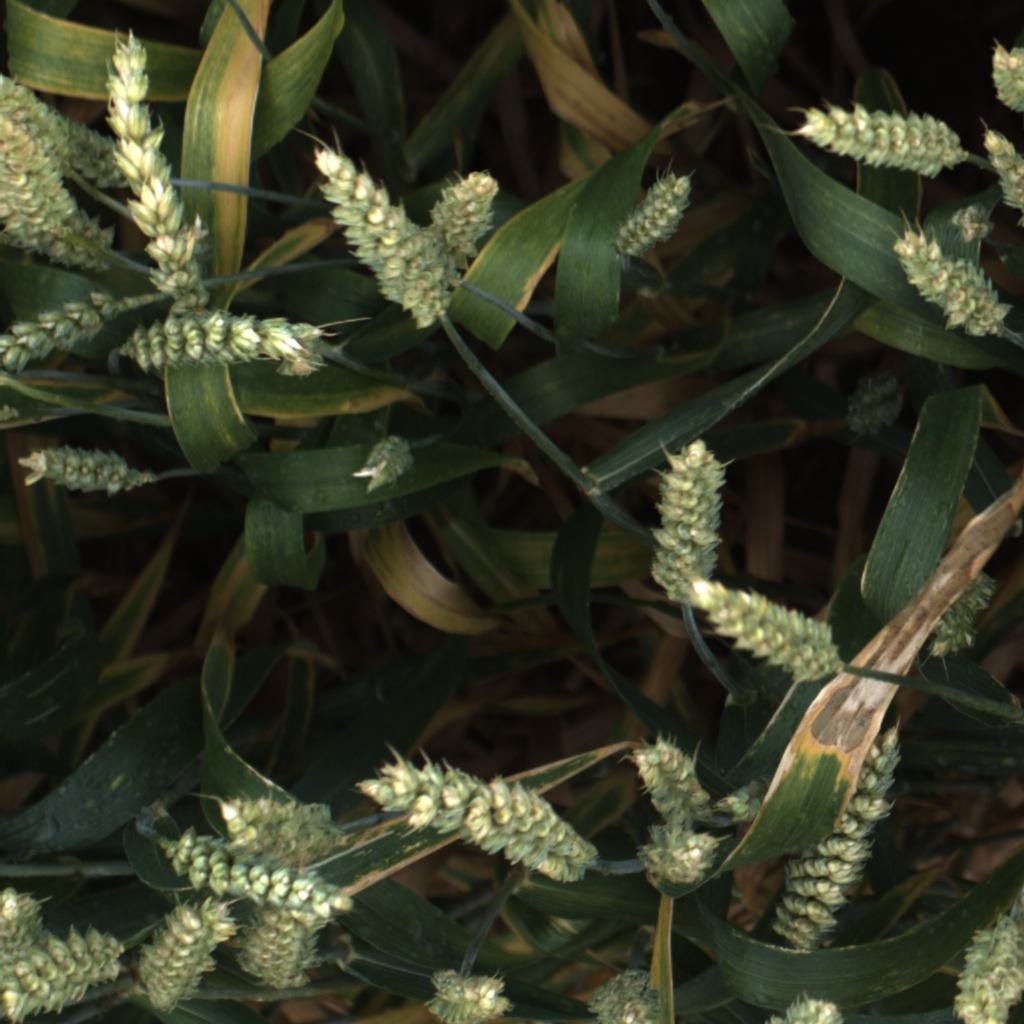
Country: UK
Location: Rothamsted
Wheat development stage: Filling - Ripening